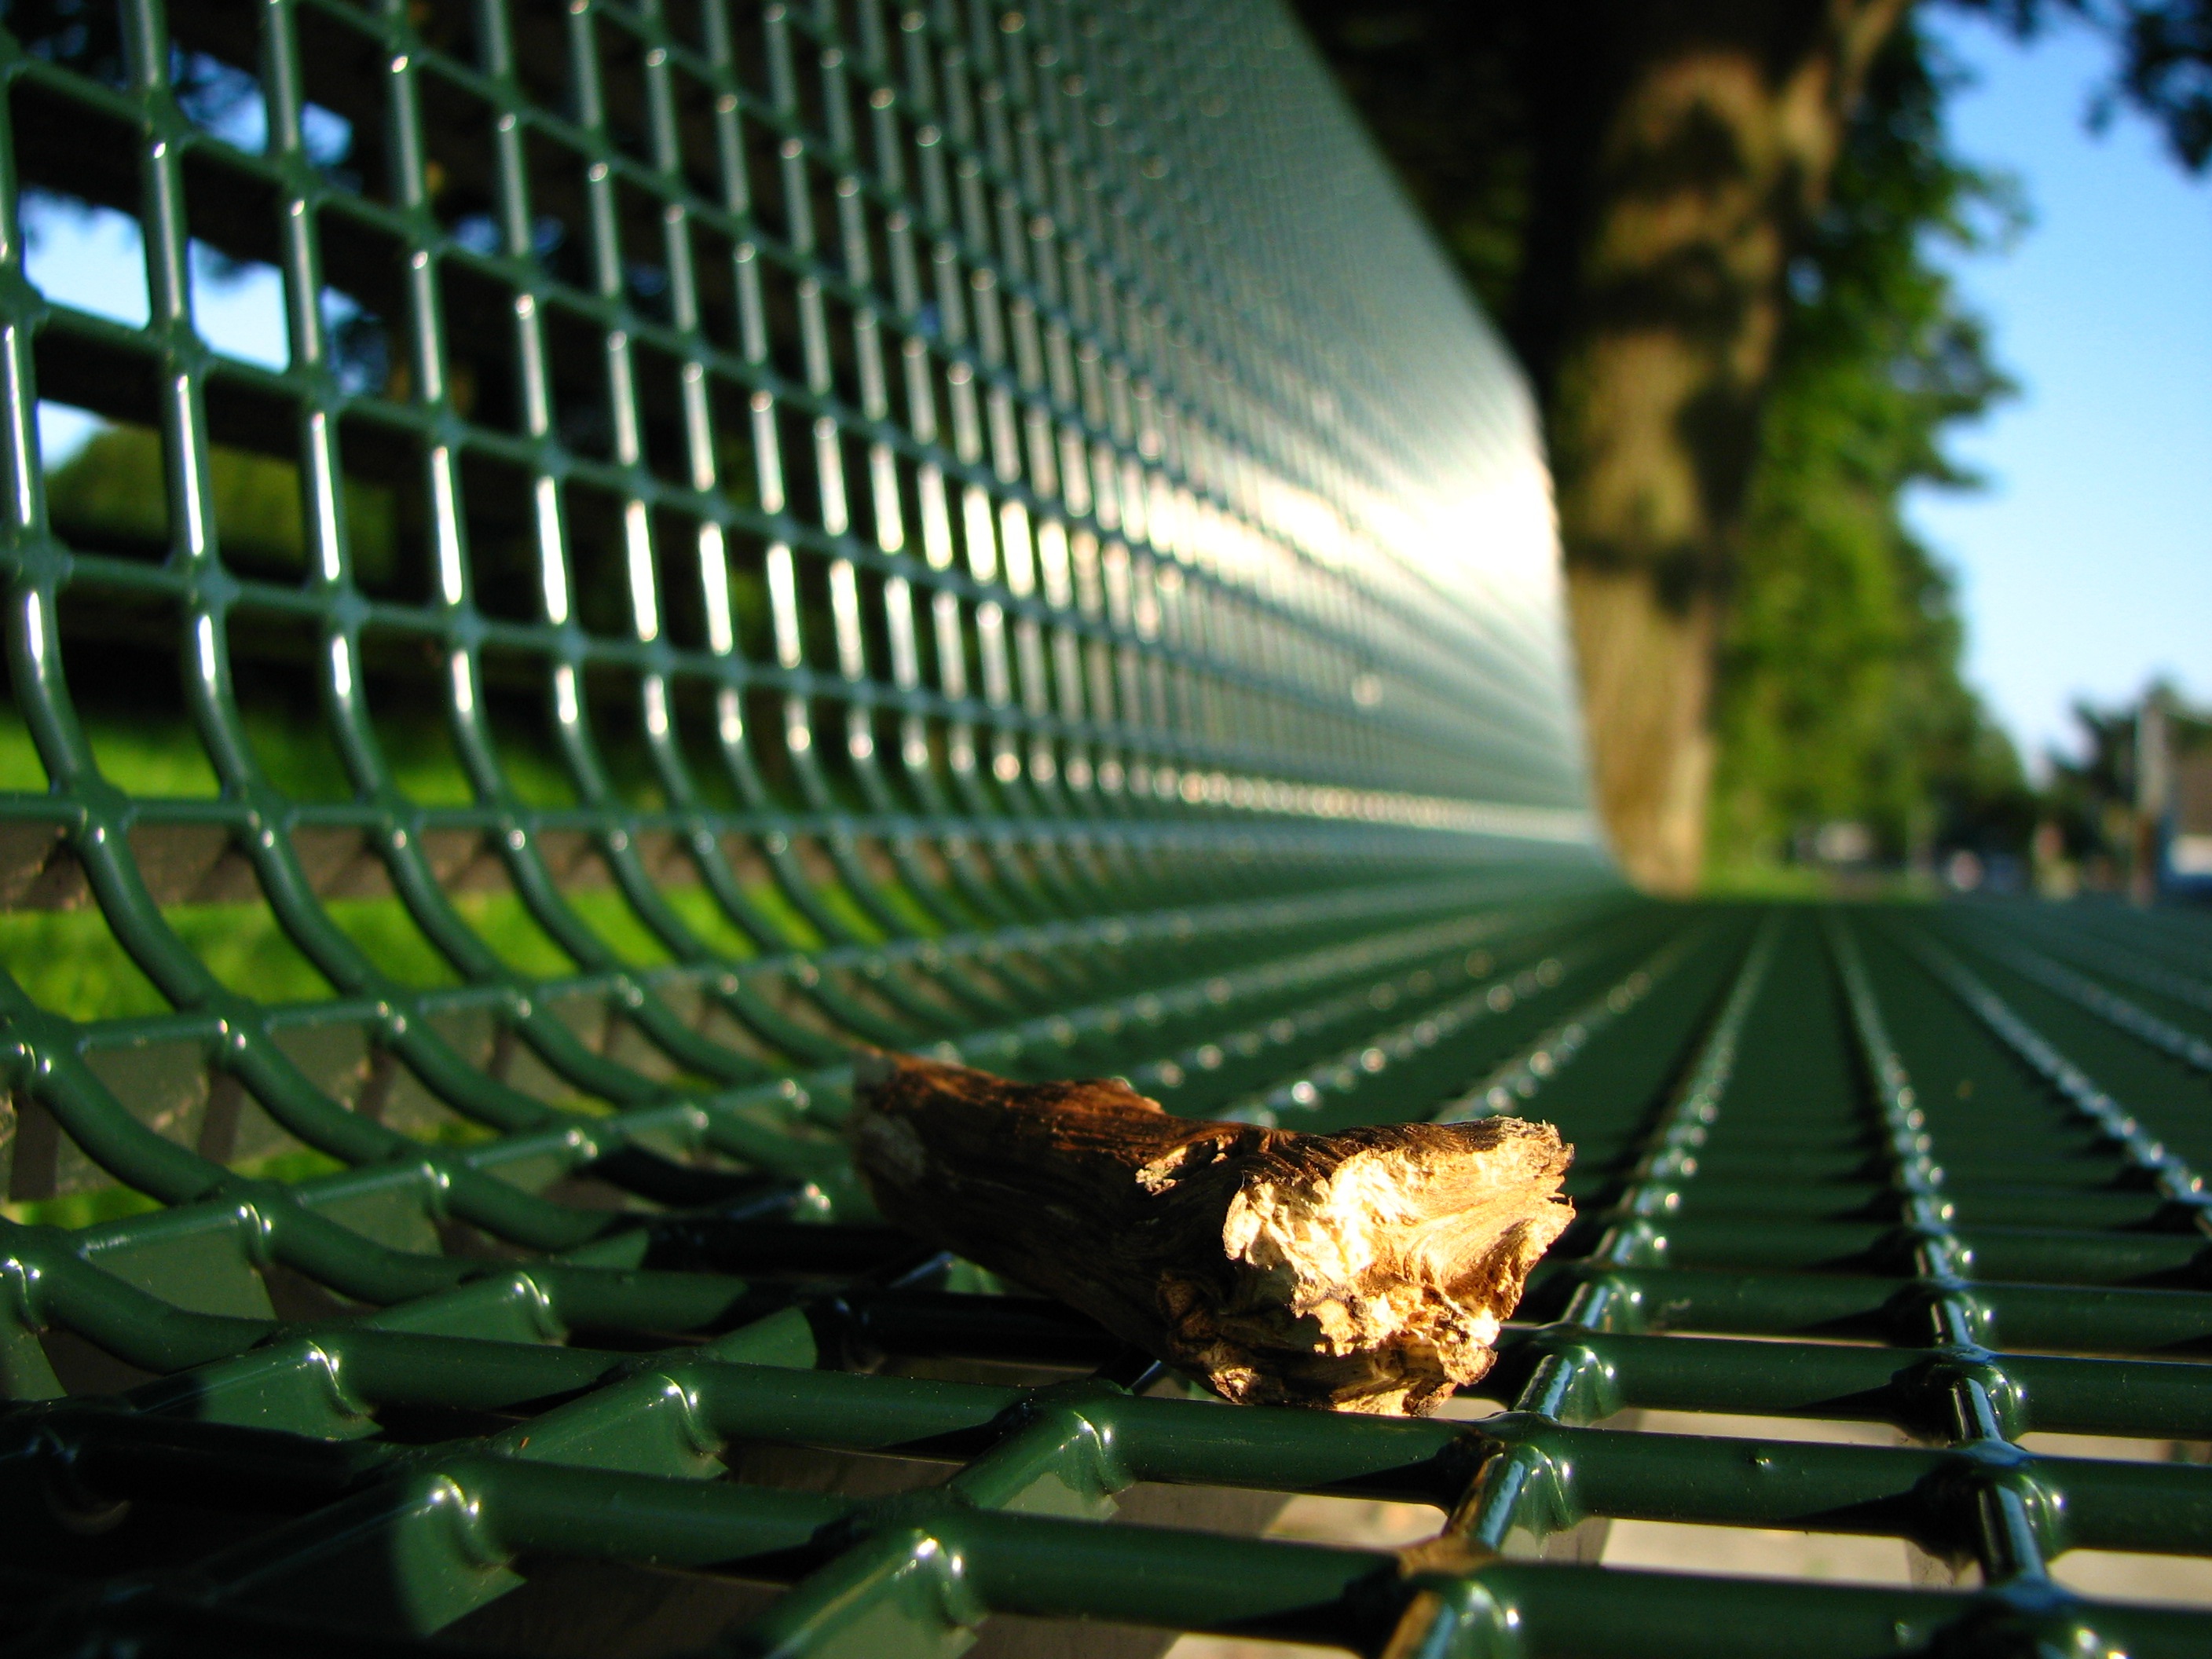
light, structure, wood, sun, bench, sunlight, leaf, seat, skyscraper, green, reflection, relax, color, metal, rest, stadium, sit, bank, break, out, recovery, click, recover